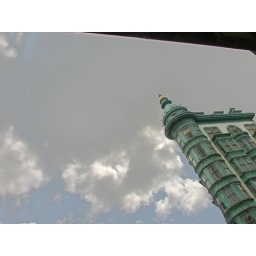
flatiron building in north beach on columbus ave. - san francisco, california